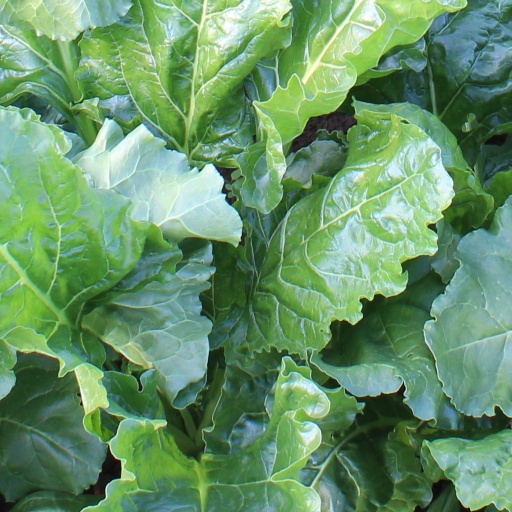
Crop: sugar beet